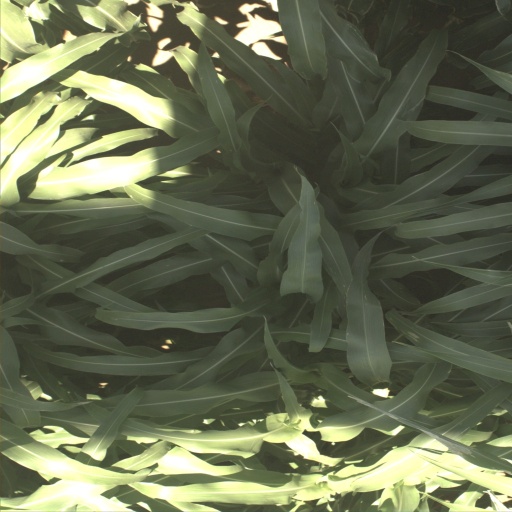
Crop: sorghum